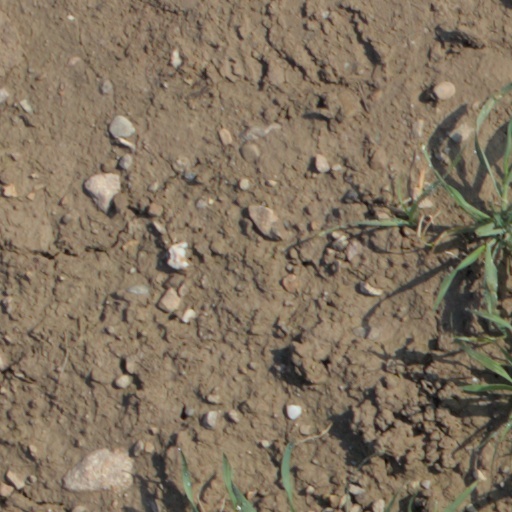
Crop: wheat